PMC-Sierra

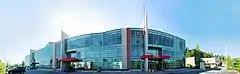
Burnaby, Canada PMC-Sierra Building

Sierra Semiconductor was founded in 1984 in San Jose, California by James Diller. It received funding on January 11, 1984 from Sequoia Capital, and went public in 1991.